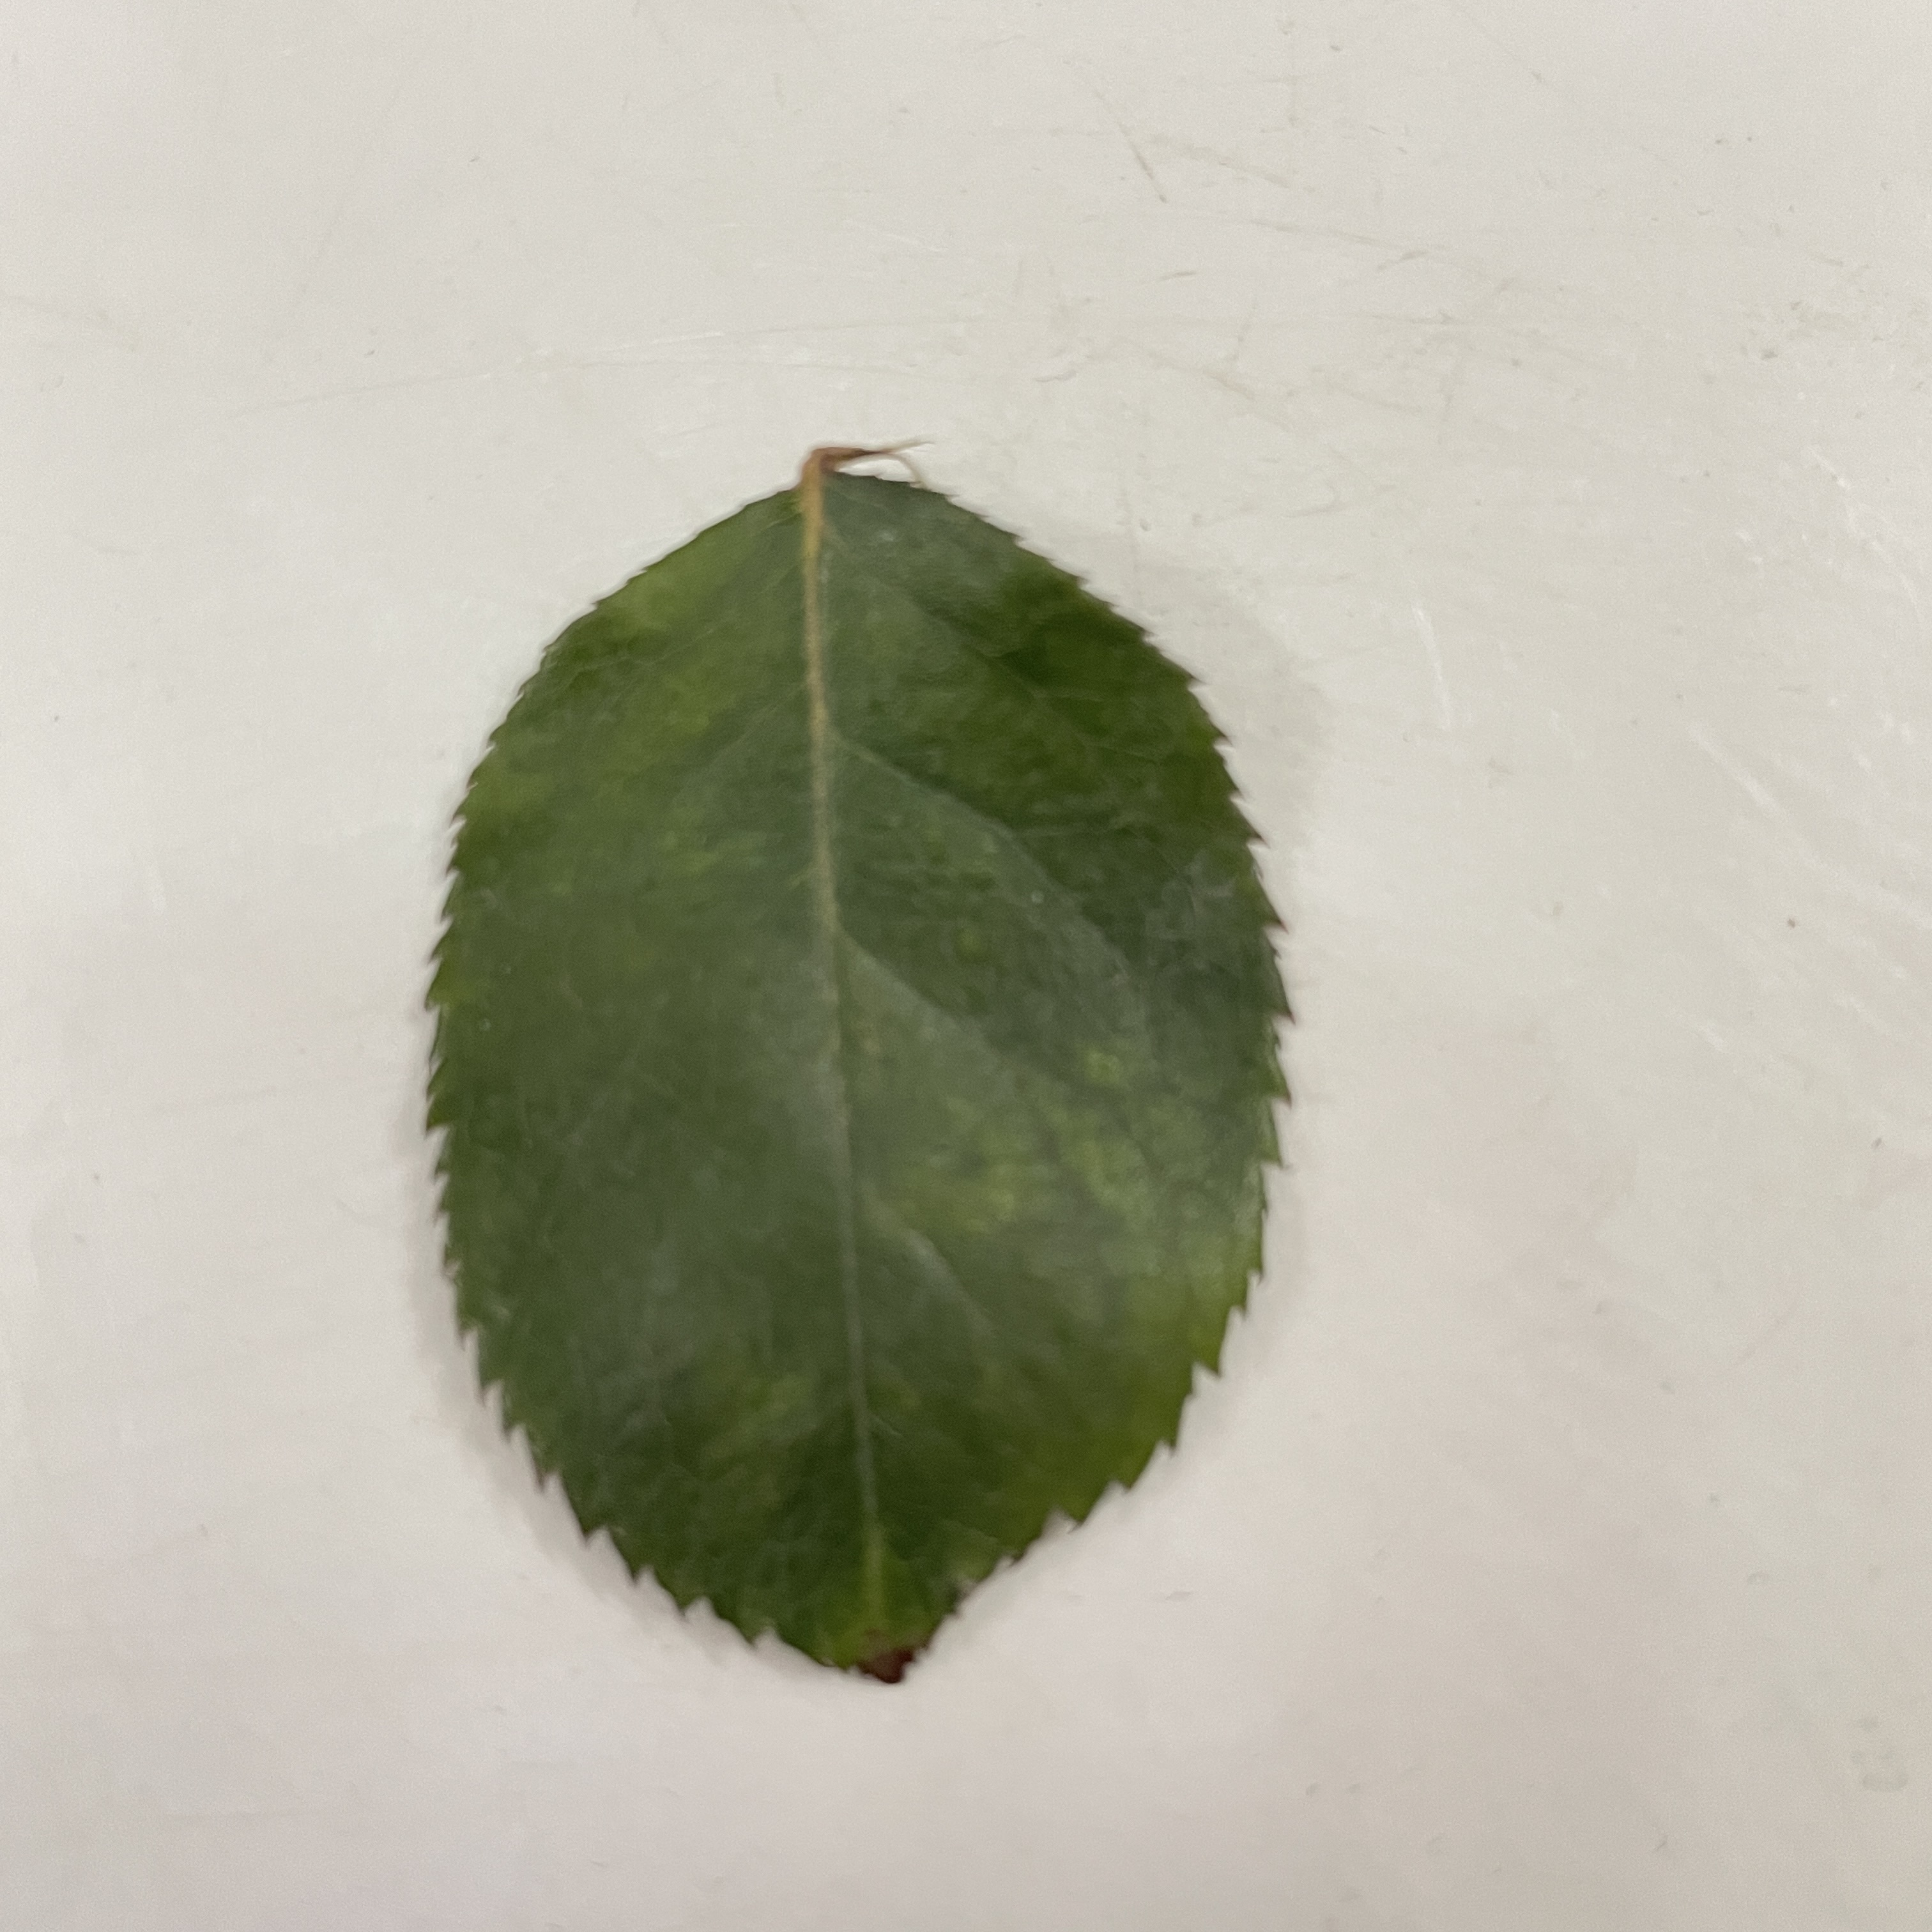
Label: Healthy Leaf